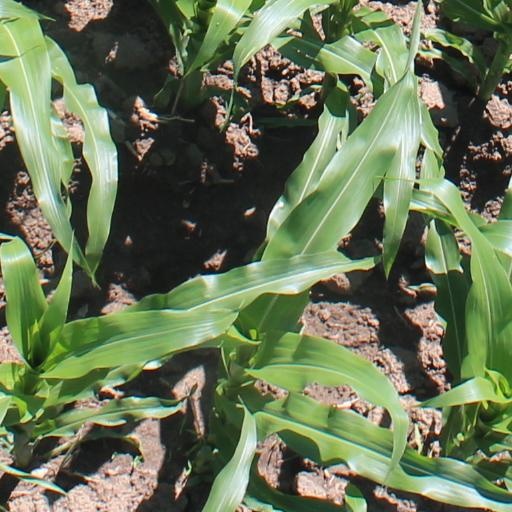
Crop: maize; corn